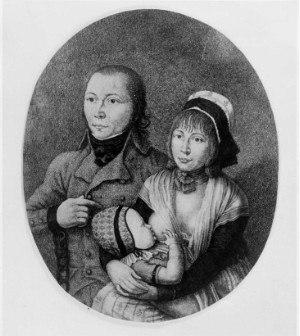
Johannes Bückler, plus connu sous son surnom de Schinderhannes est un criminel allemand responsable de l'une des plus formidables organisations criminelles de l'histoire allemande.